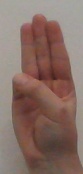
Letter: thaa